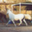
Label: horse